Government Junta of Chile (1973)

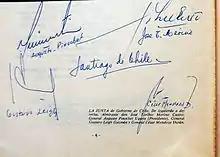
Signatures of members of the Government Junta, 1973

On 11 September 1973, the day of the coup, the military officers issued an "Act of Constitution". The act established a junta government that immediately suspended the constitution, suspended Congress, imposed strict censorship and curfew, proscribed the leftist parties that had constituted Salvador Allende's Popular Unity coalition, and halted all political activity, effectively establishing a dictatorship. The judicial branch continued to operate under the Junta, and nominally had jurisdiction over its repressive activities, but rarely interfered.